A Movie

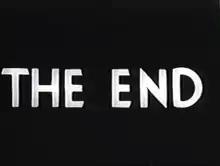
"A Movie" has multiple false endings announced in its intertitles.

"A Movie" opens with its longest shot, an extended production credit with Bruce Conner's name. After the opening credits, the countdown leader is interrupted by a shot of an undressed woman removing her stockings. Once the countdown completes, an intertitle falsely announces "The End" of the film. The film moves into a montage of cavalry, tanks, race cars, and a charging elephant.